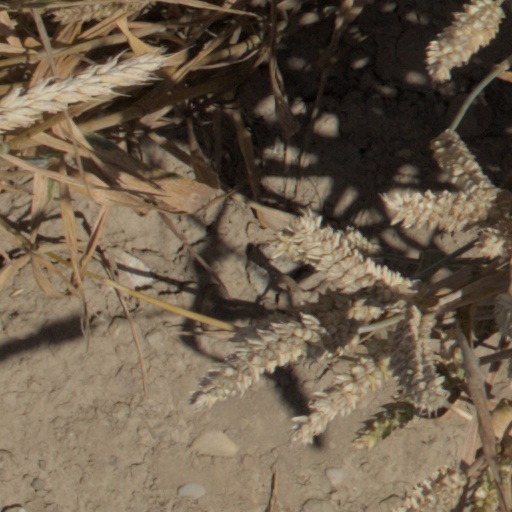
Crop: wheat